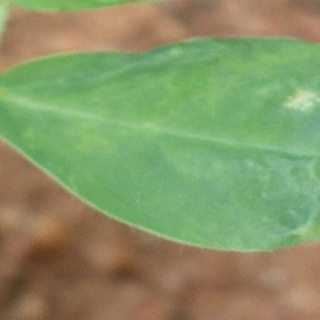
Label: healthy_groundnut